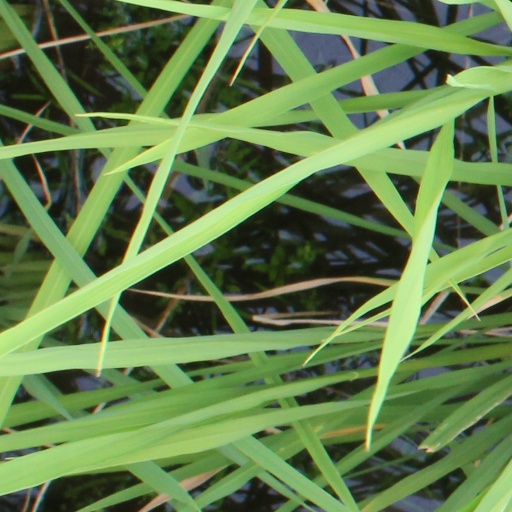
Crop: rice